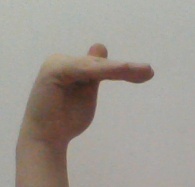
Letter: khaa